Yavin 4

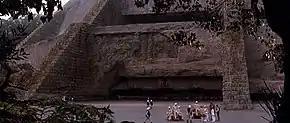
The Massassi Temple ruins seen in "Episode IV" have featured in several "Legends" works.

Following the takeover of Lucasfilm by The Walt Disney Company, all elements narrated in derivative products dating prior to 26 April 2014 were declared to be outside of canon and were then grouped together as "Star Wars Legends".